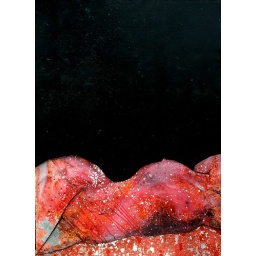
110 X 80 acrylic and silver paper on canvas painted in Hanoi in 2005